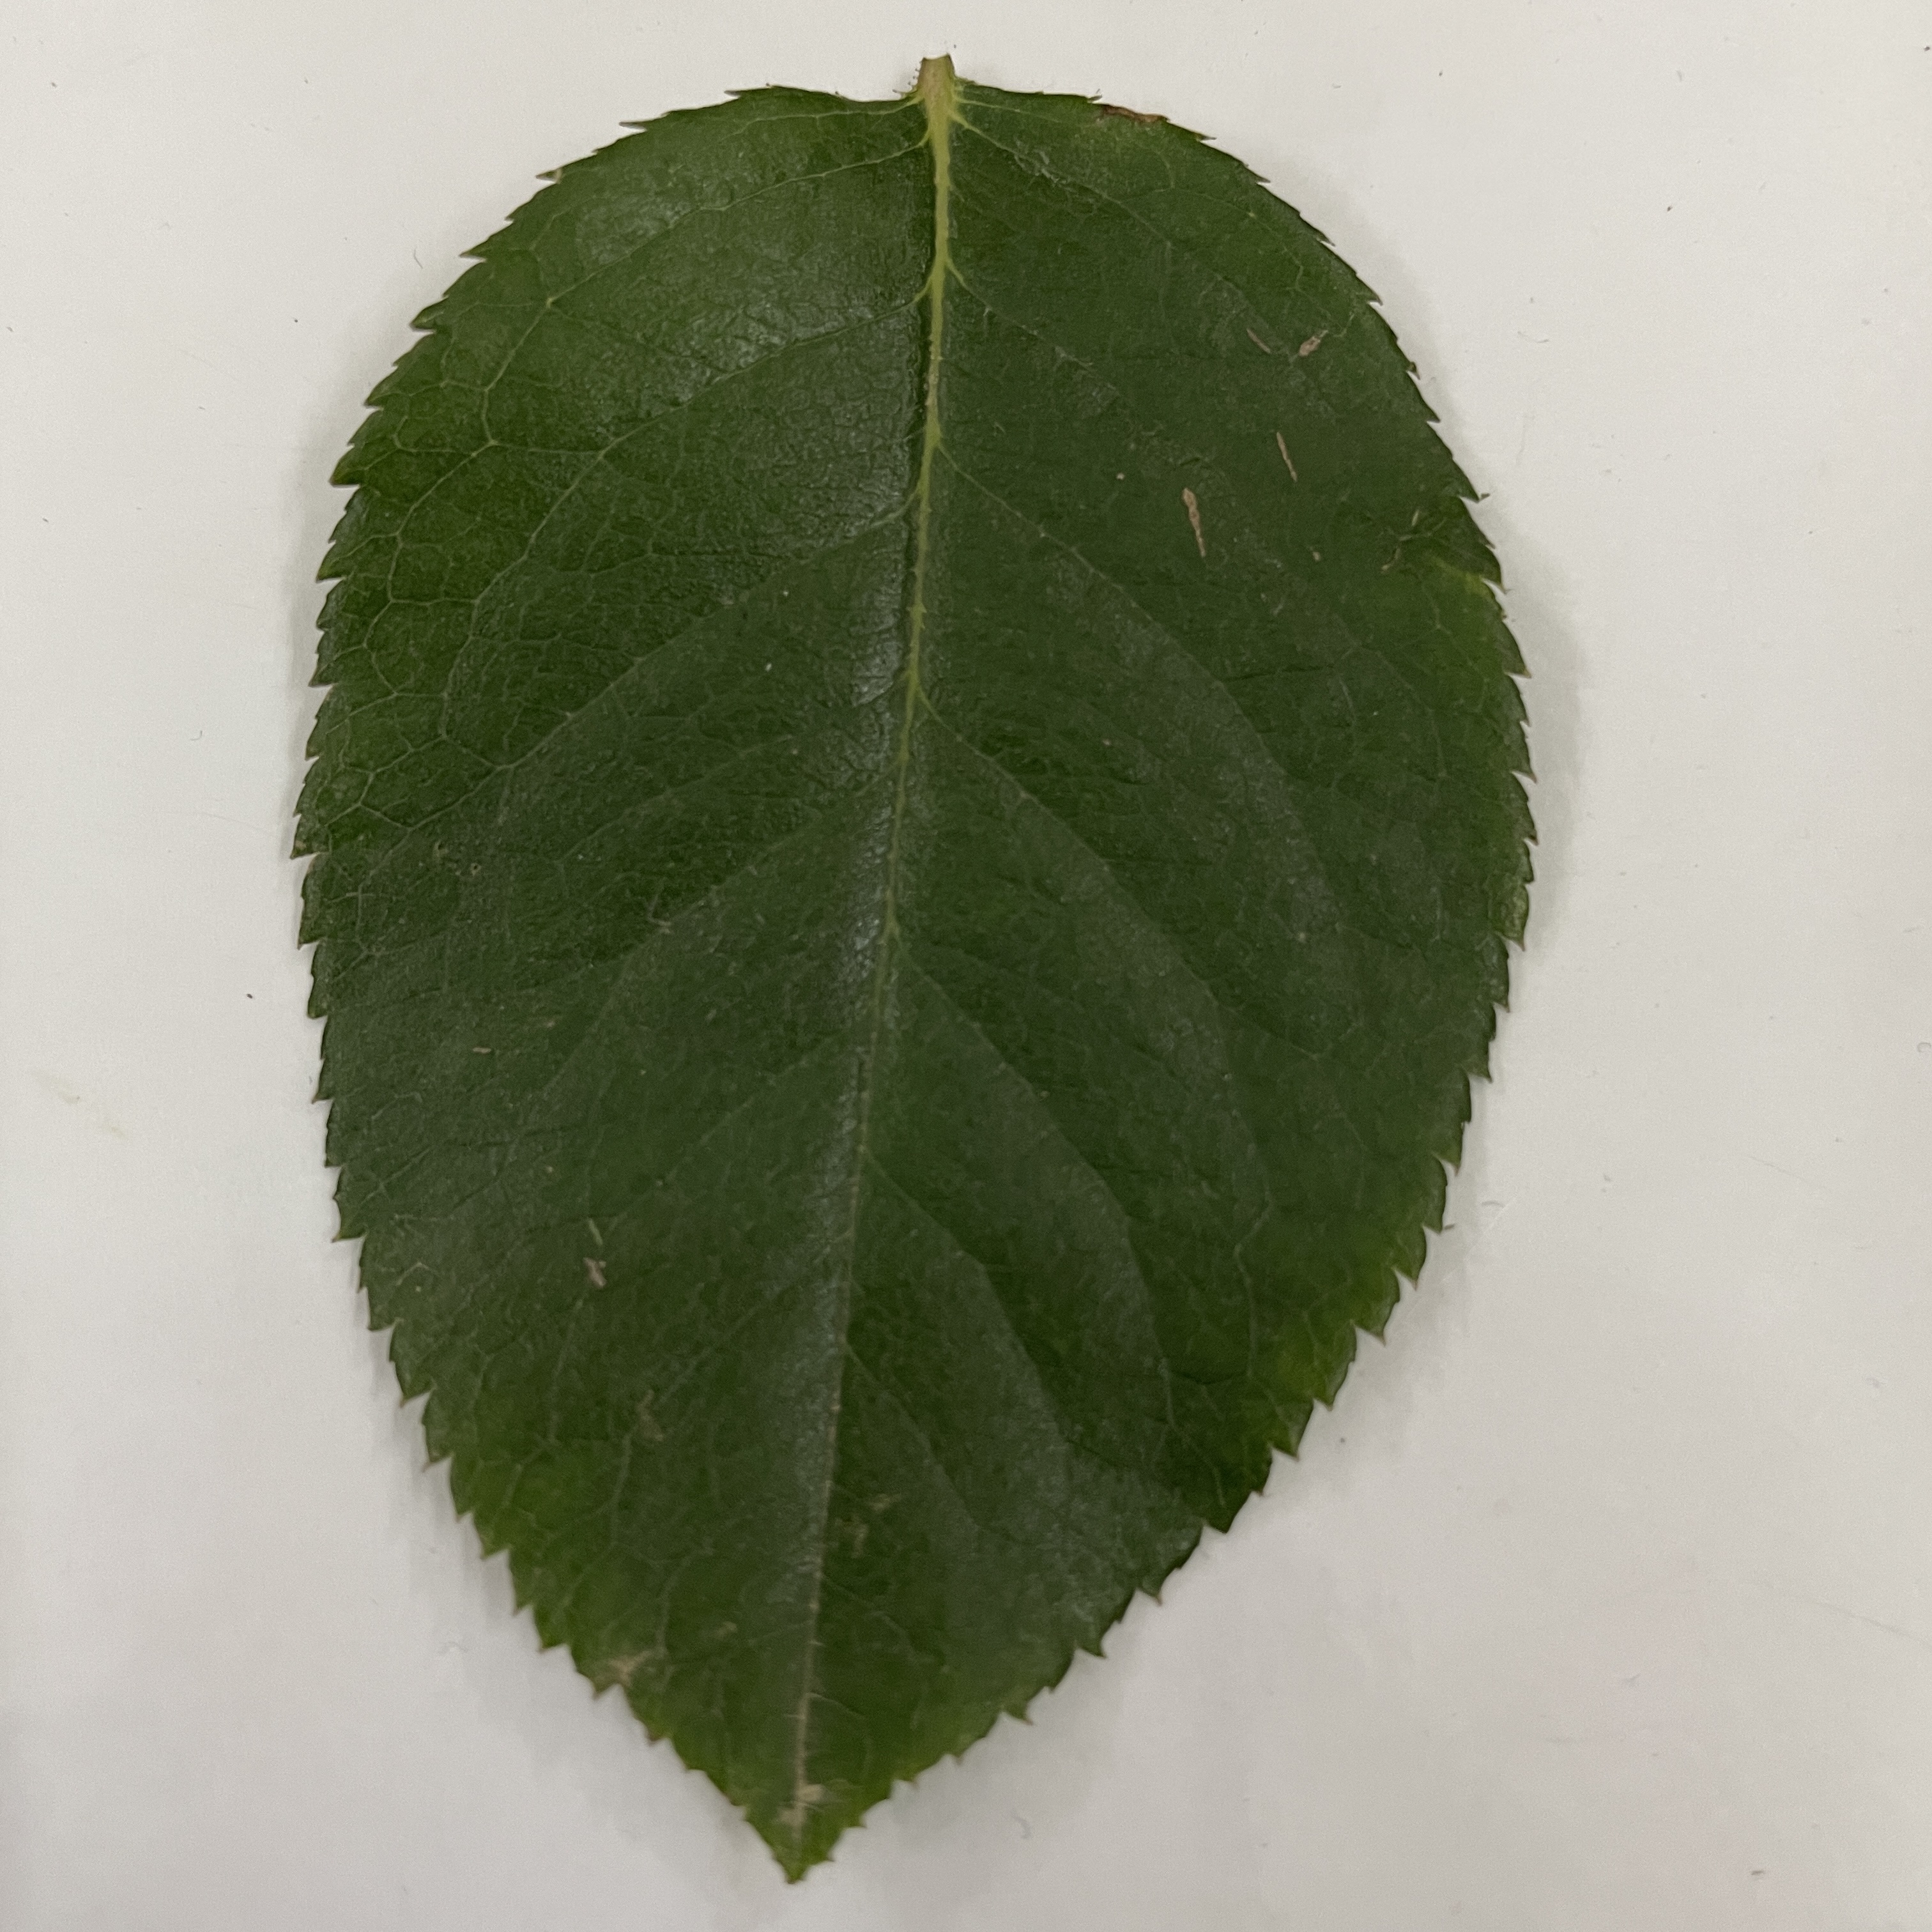
Label: Healthy Leaf